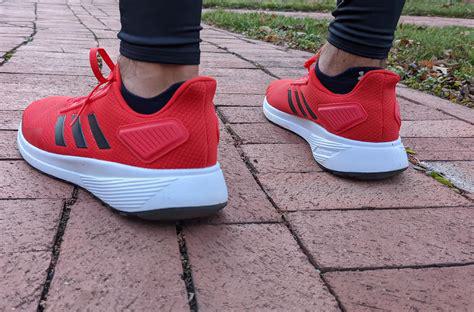
Brand: Adidas
Model: Duramo 9